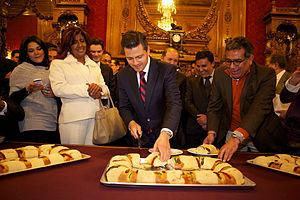
Le gâteau des rois est un gâteau, plus ou moins dense ou brioché, usuellement élaboré et consommé en France et dans la péninsule Ibérique à l'occasion de l'Épiphanie, fête chrétienne qui célèbre la visite des rois mages à l'enfant Jésus, célébrée le 6 janvier. De forme torique, parfumé à l'eau de fleur d'oranger, il est recouvert de sucre et parfois de fruits confits.